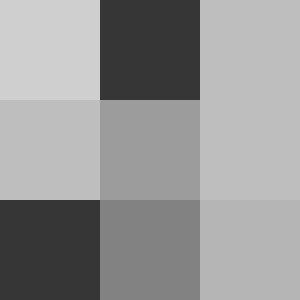
Le gris est un champ chromatique défini par la faiblesse ou l'absence de l'impression de couleur, dont l'intensité lumineuse est moindre que celle du blanc et supérieure à celle du noir.